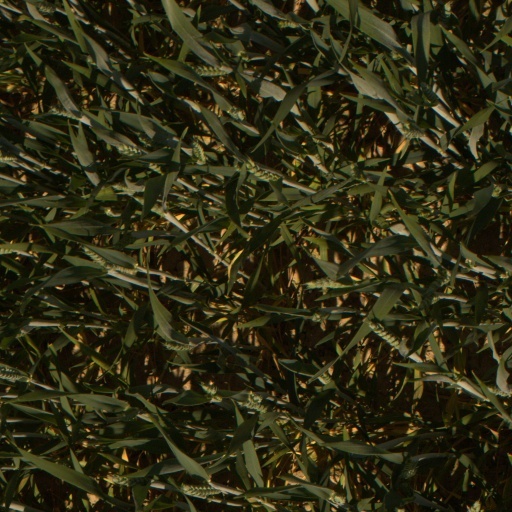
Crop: wheat